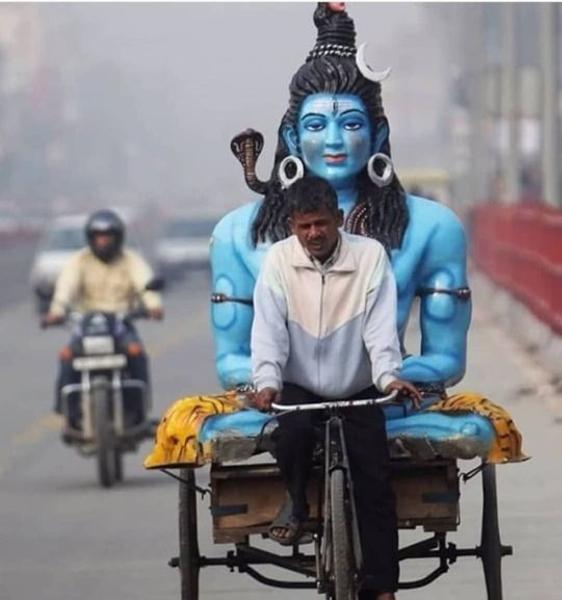
回答: お父さんは山へシヴァ狩りに